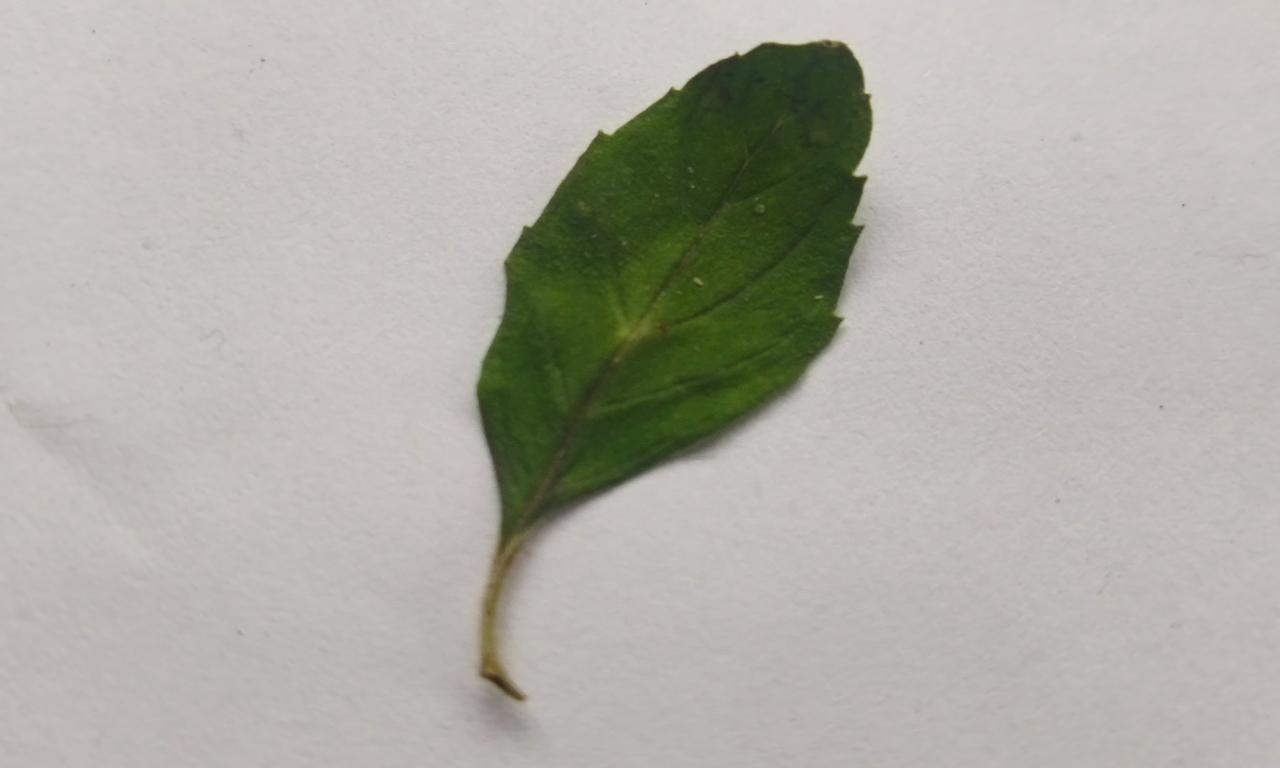
Label: Spoiled